United (video game)

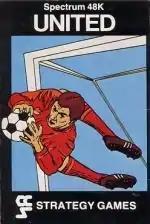

United is a 1984 video game published by Cases Computer Simulations Ltd.